The Lady and the Unicorn

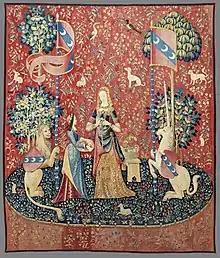
"Smell",

In the 'Smell' tapestry, the lady stands, making a wreath of flowers. Her maidservant holds a basket of flowers within her easy reach. Again, the lion and unicorn frame the lady while holding on to the pennants. The monkey has stolen a flower which he is smelling, providing the key to the allegory.